Kadhaprasangam

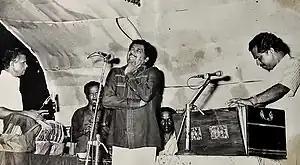
V. Sambasivan performing "kadhaprasangam"

Kadhaprasangam ("lyrical narrative" or "story telling performance") is a performing art of Kerala, India.